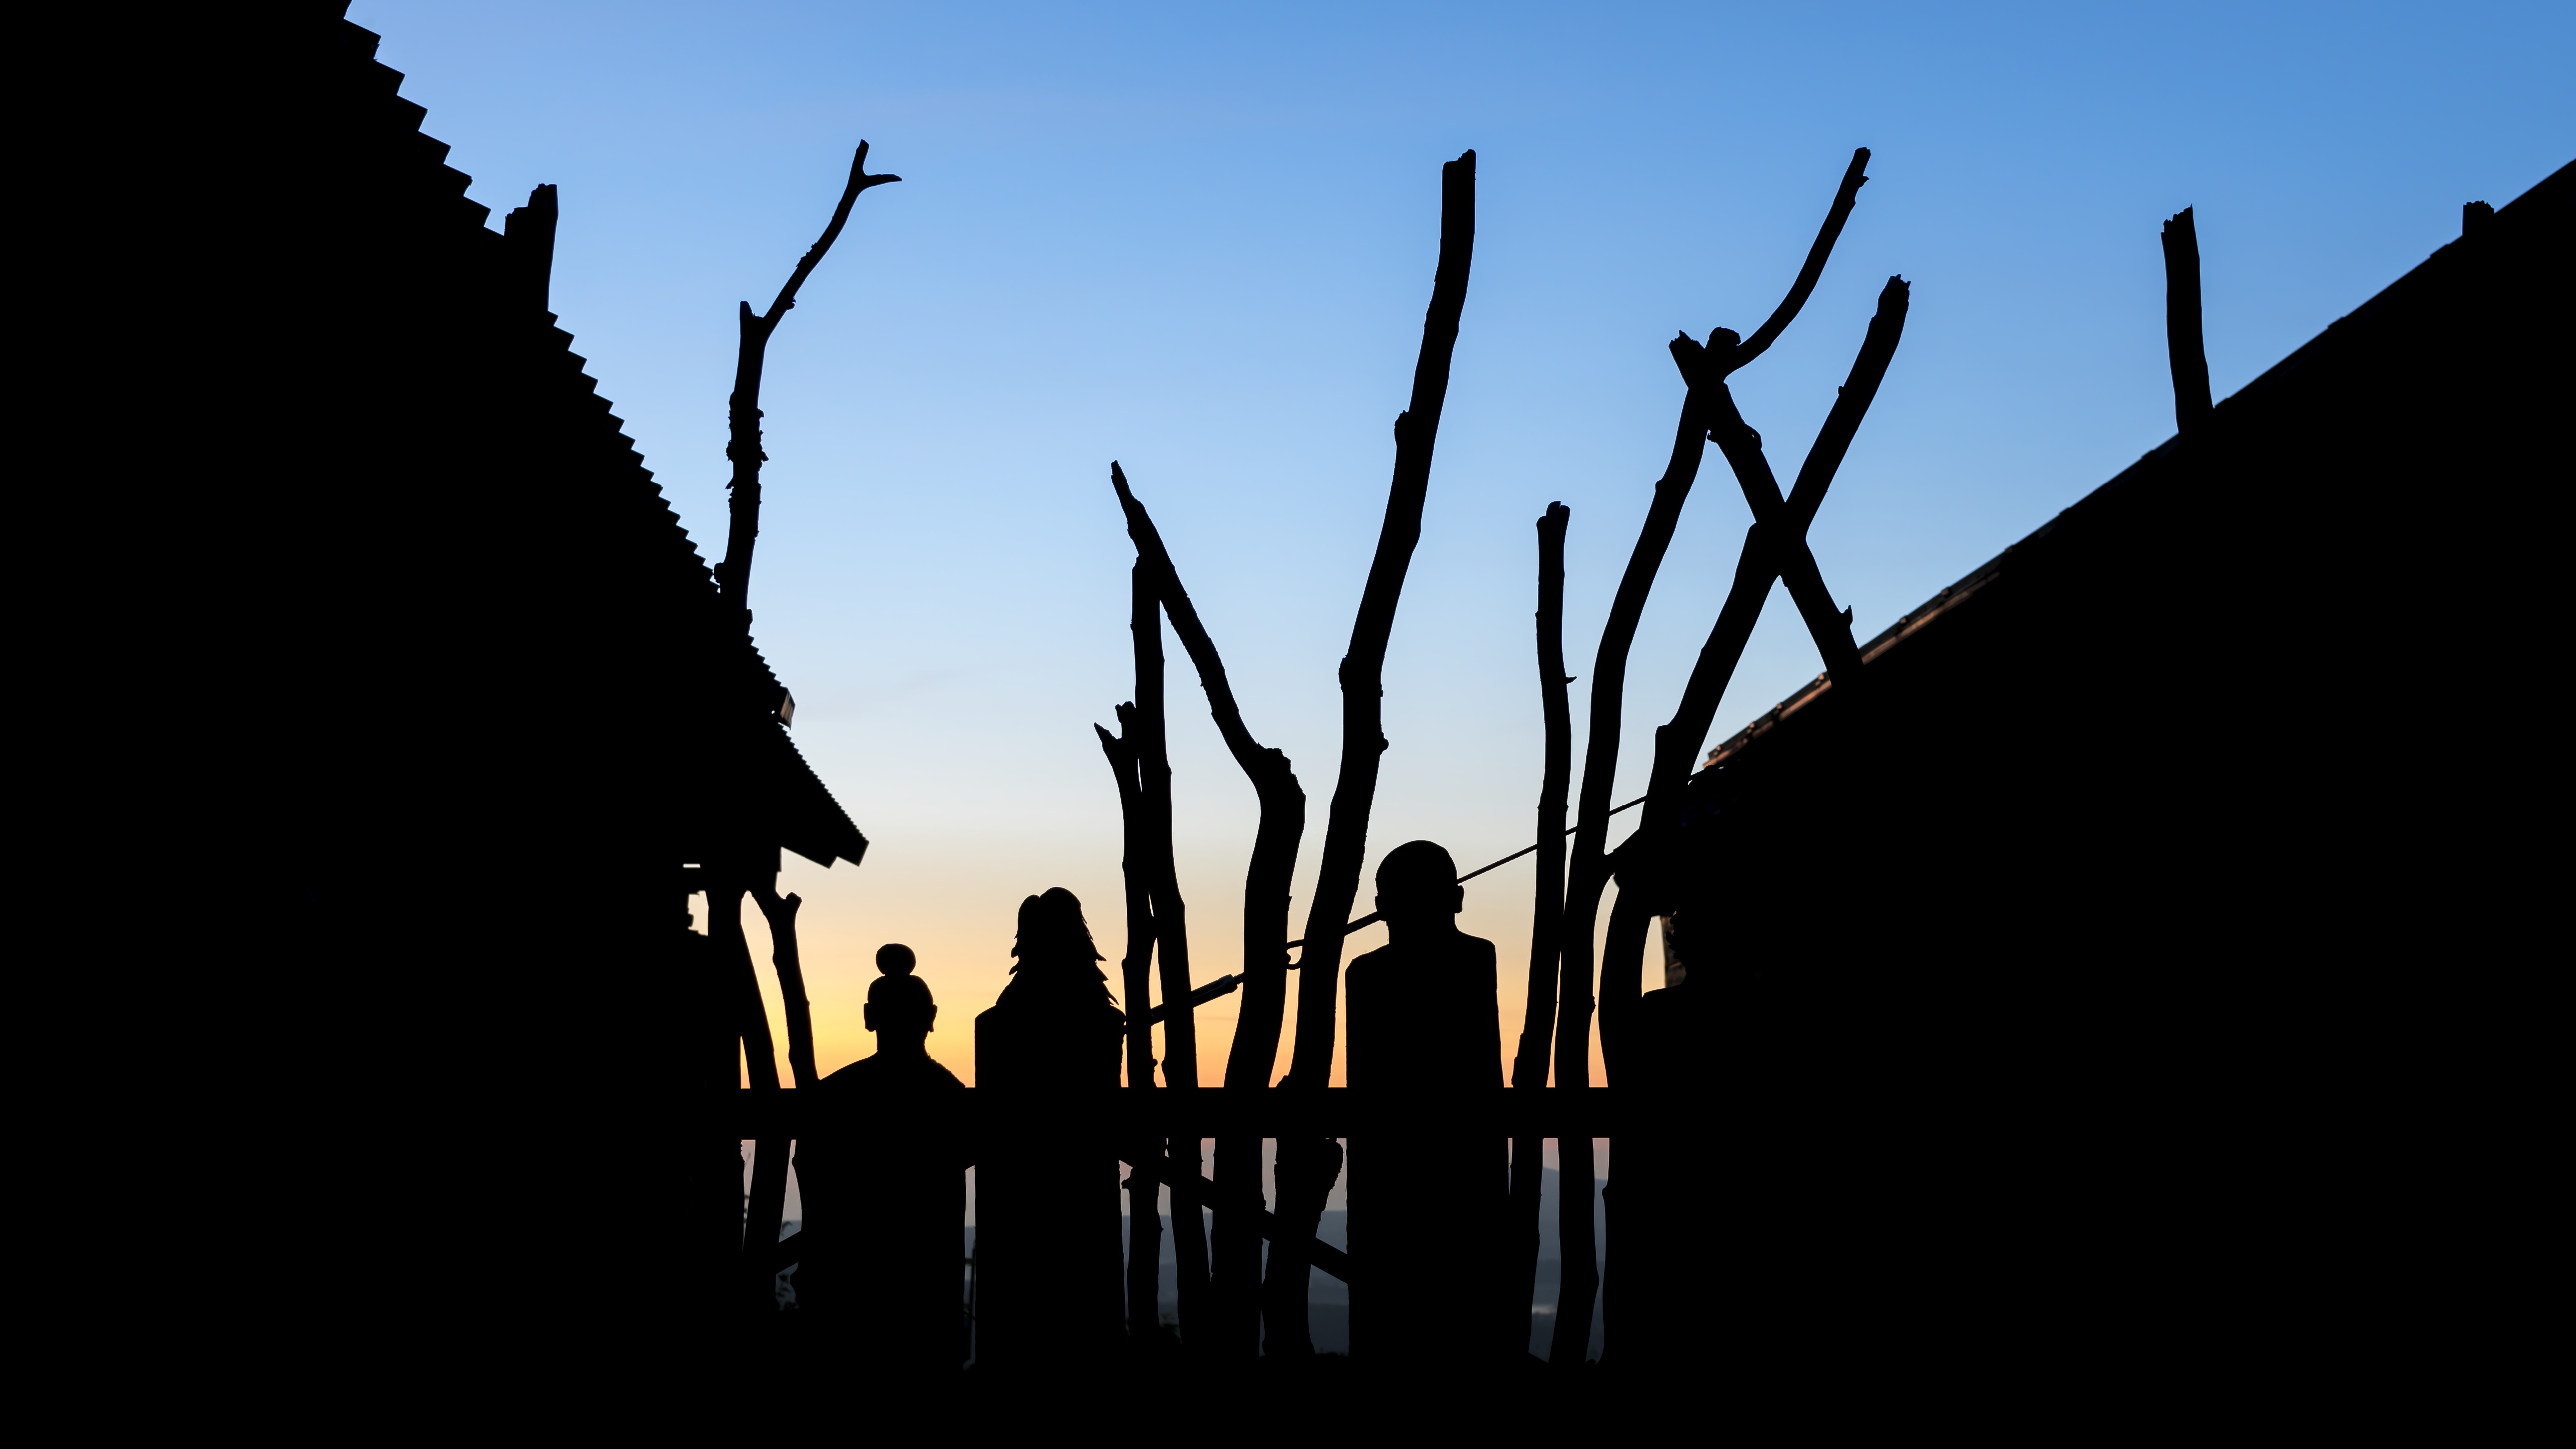
sky, silhouette, tree, evening, darkness